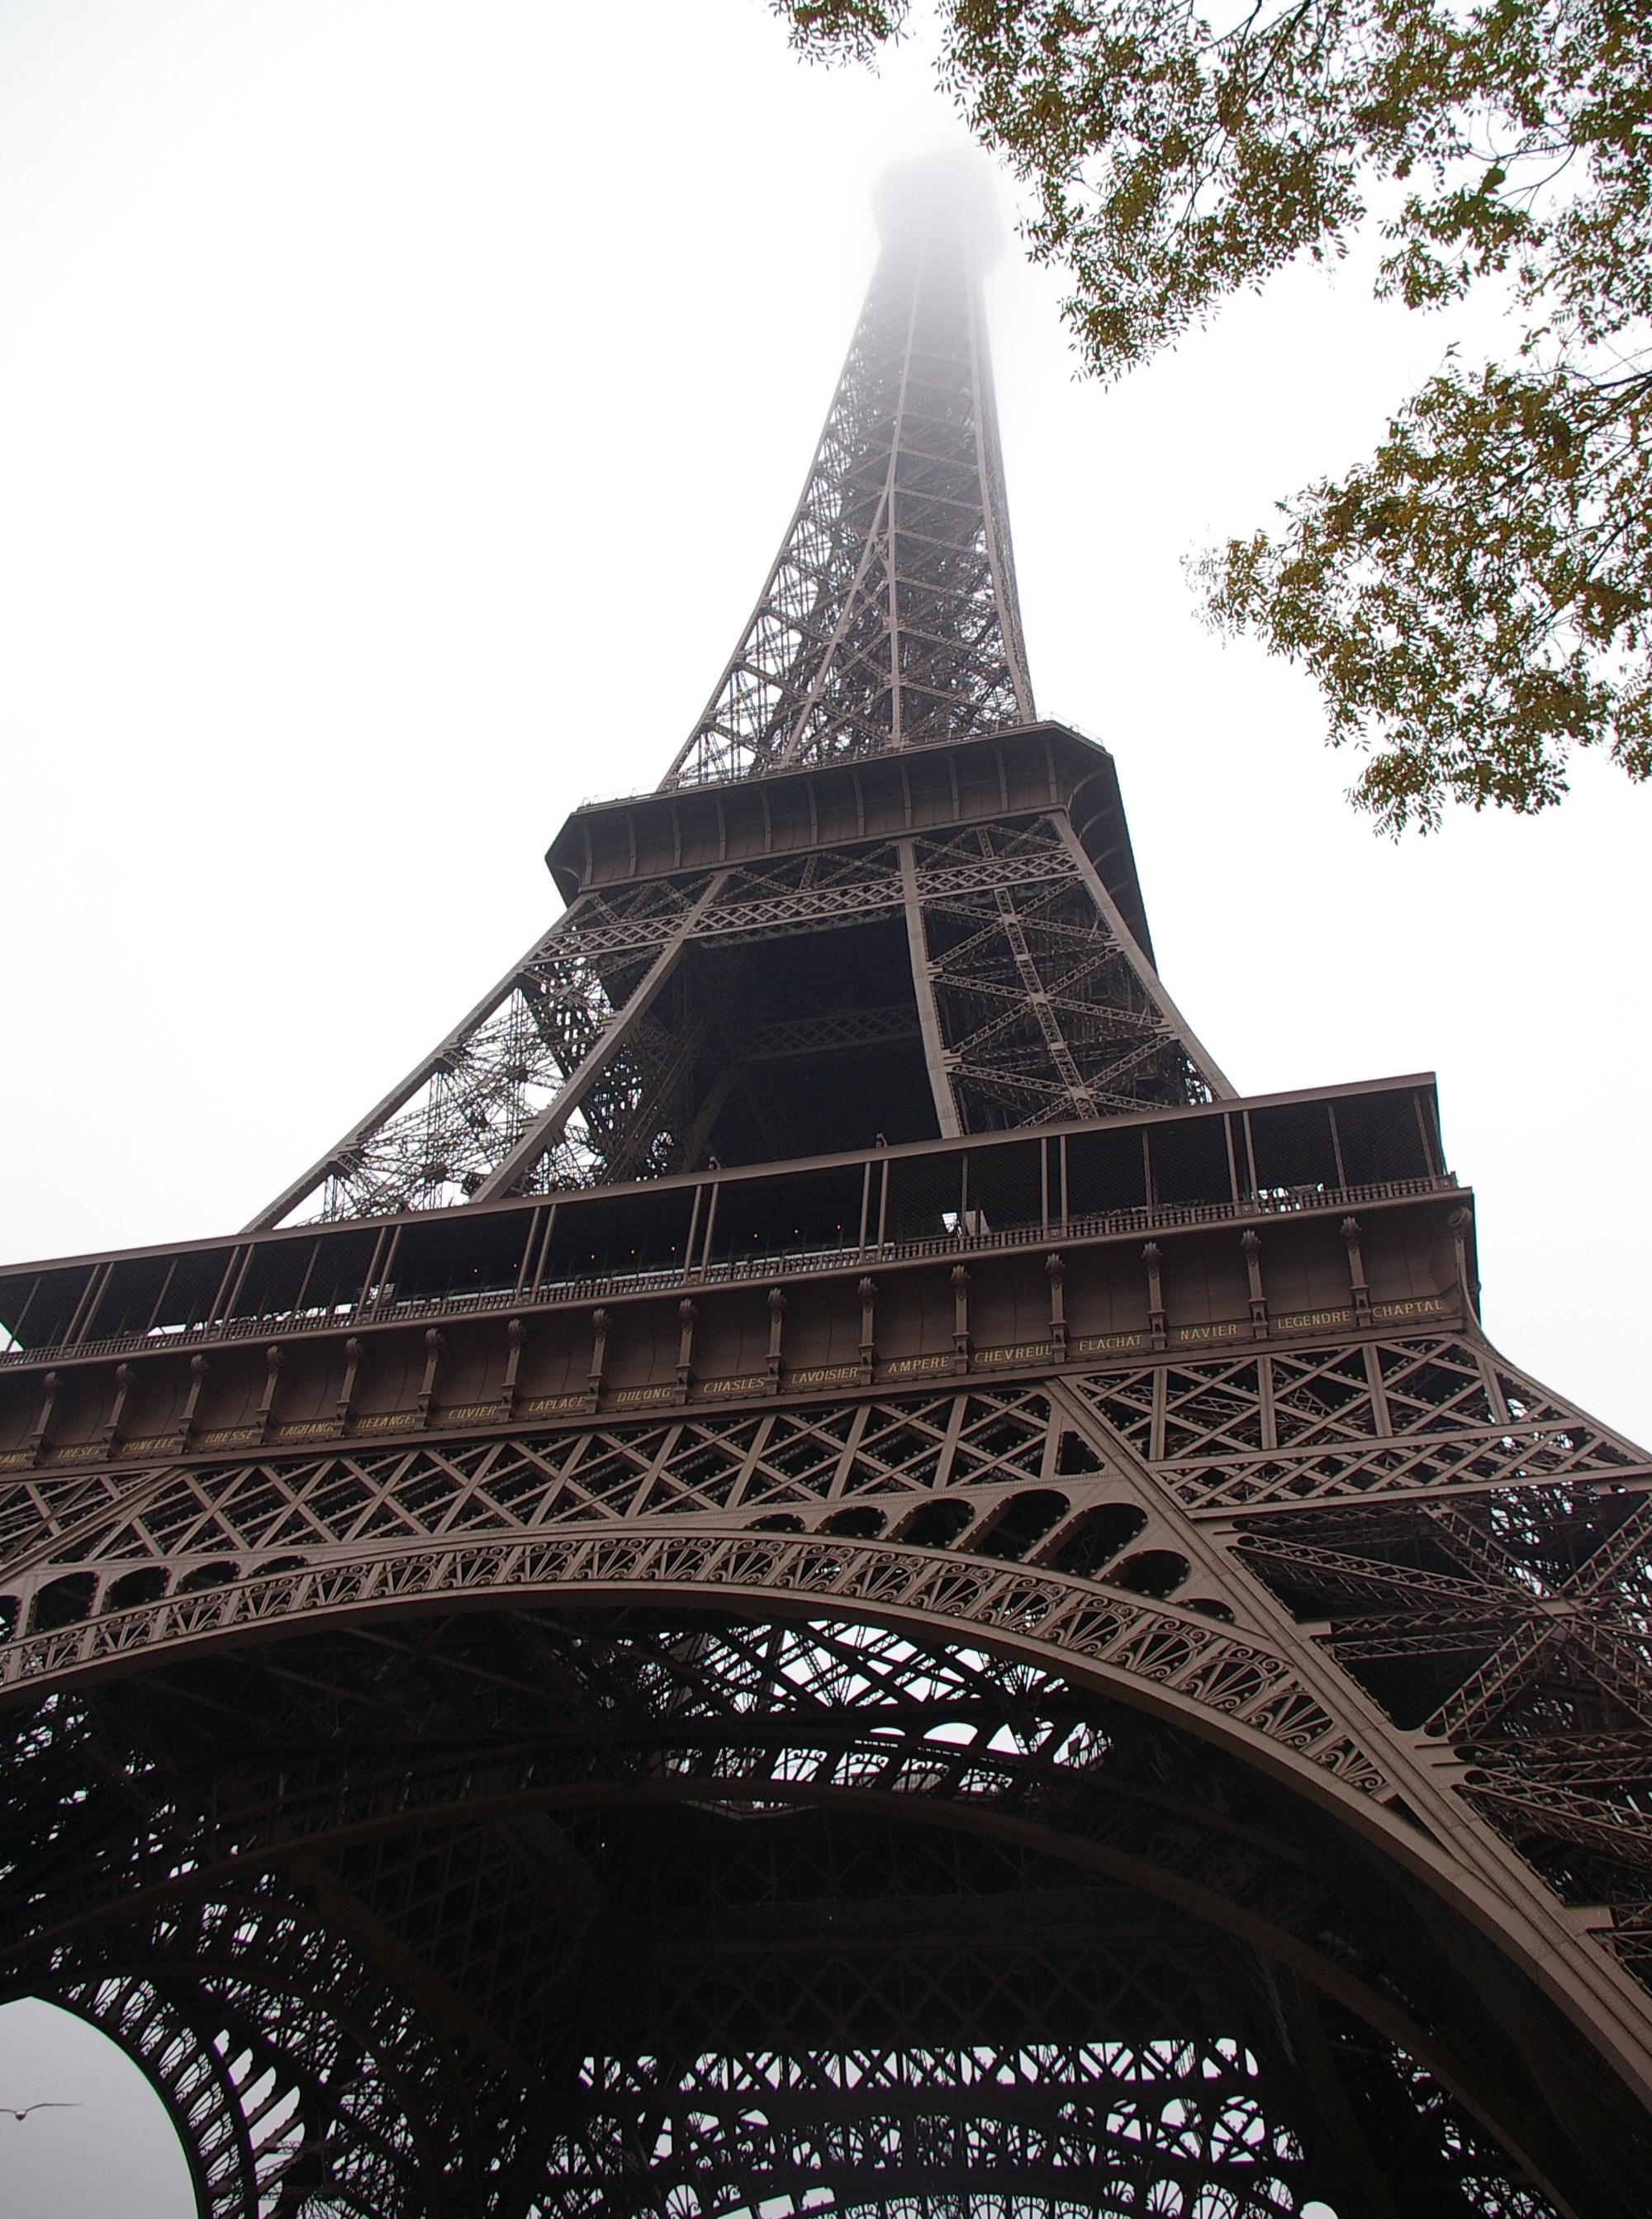
fog, eiffel tower, paris, monument, france, europe, tower, landmark, expo, november